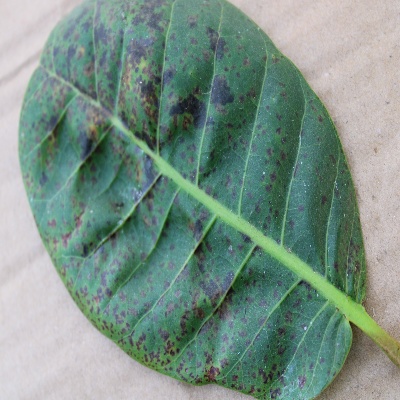
Crop: Cashew
Condition: anthracnose